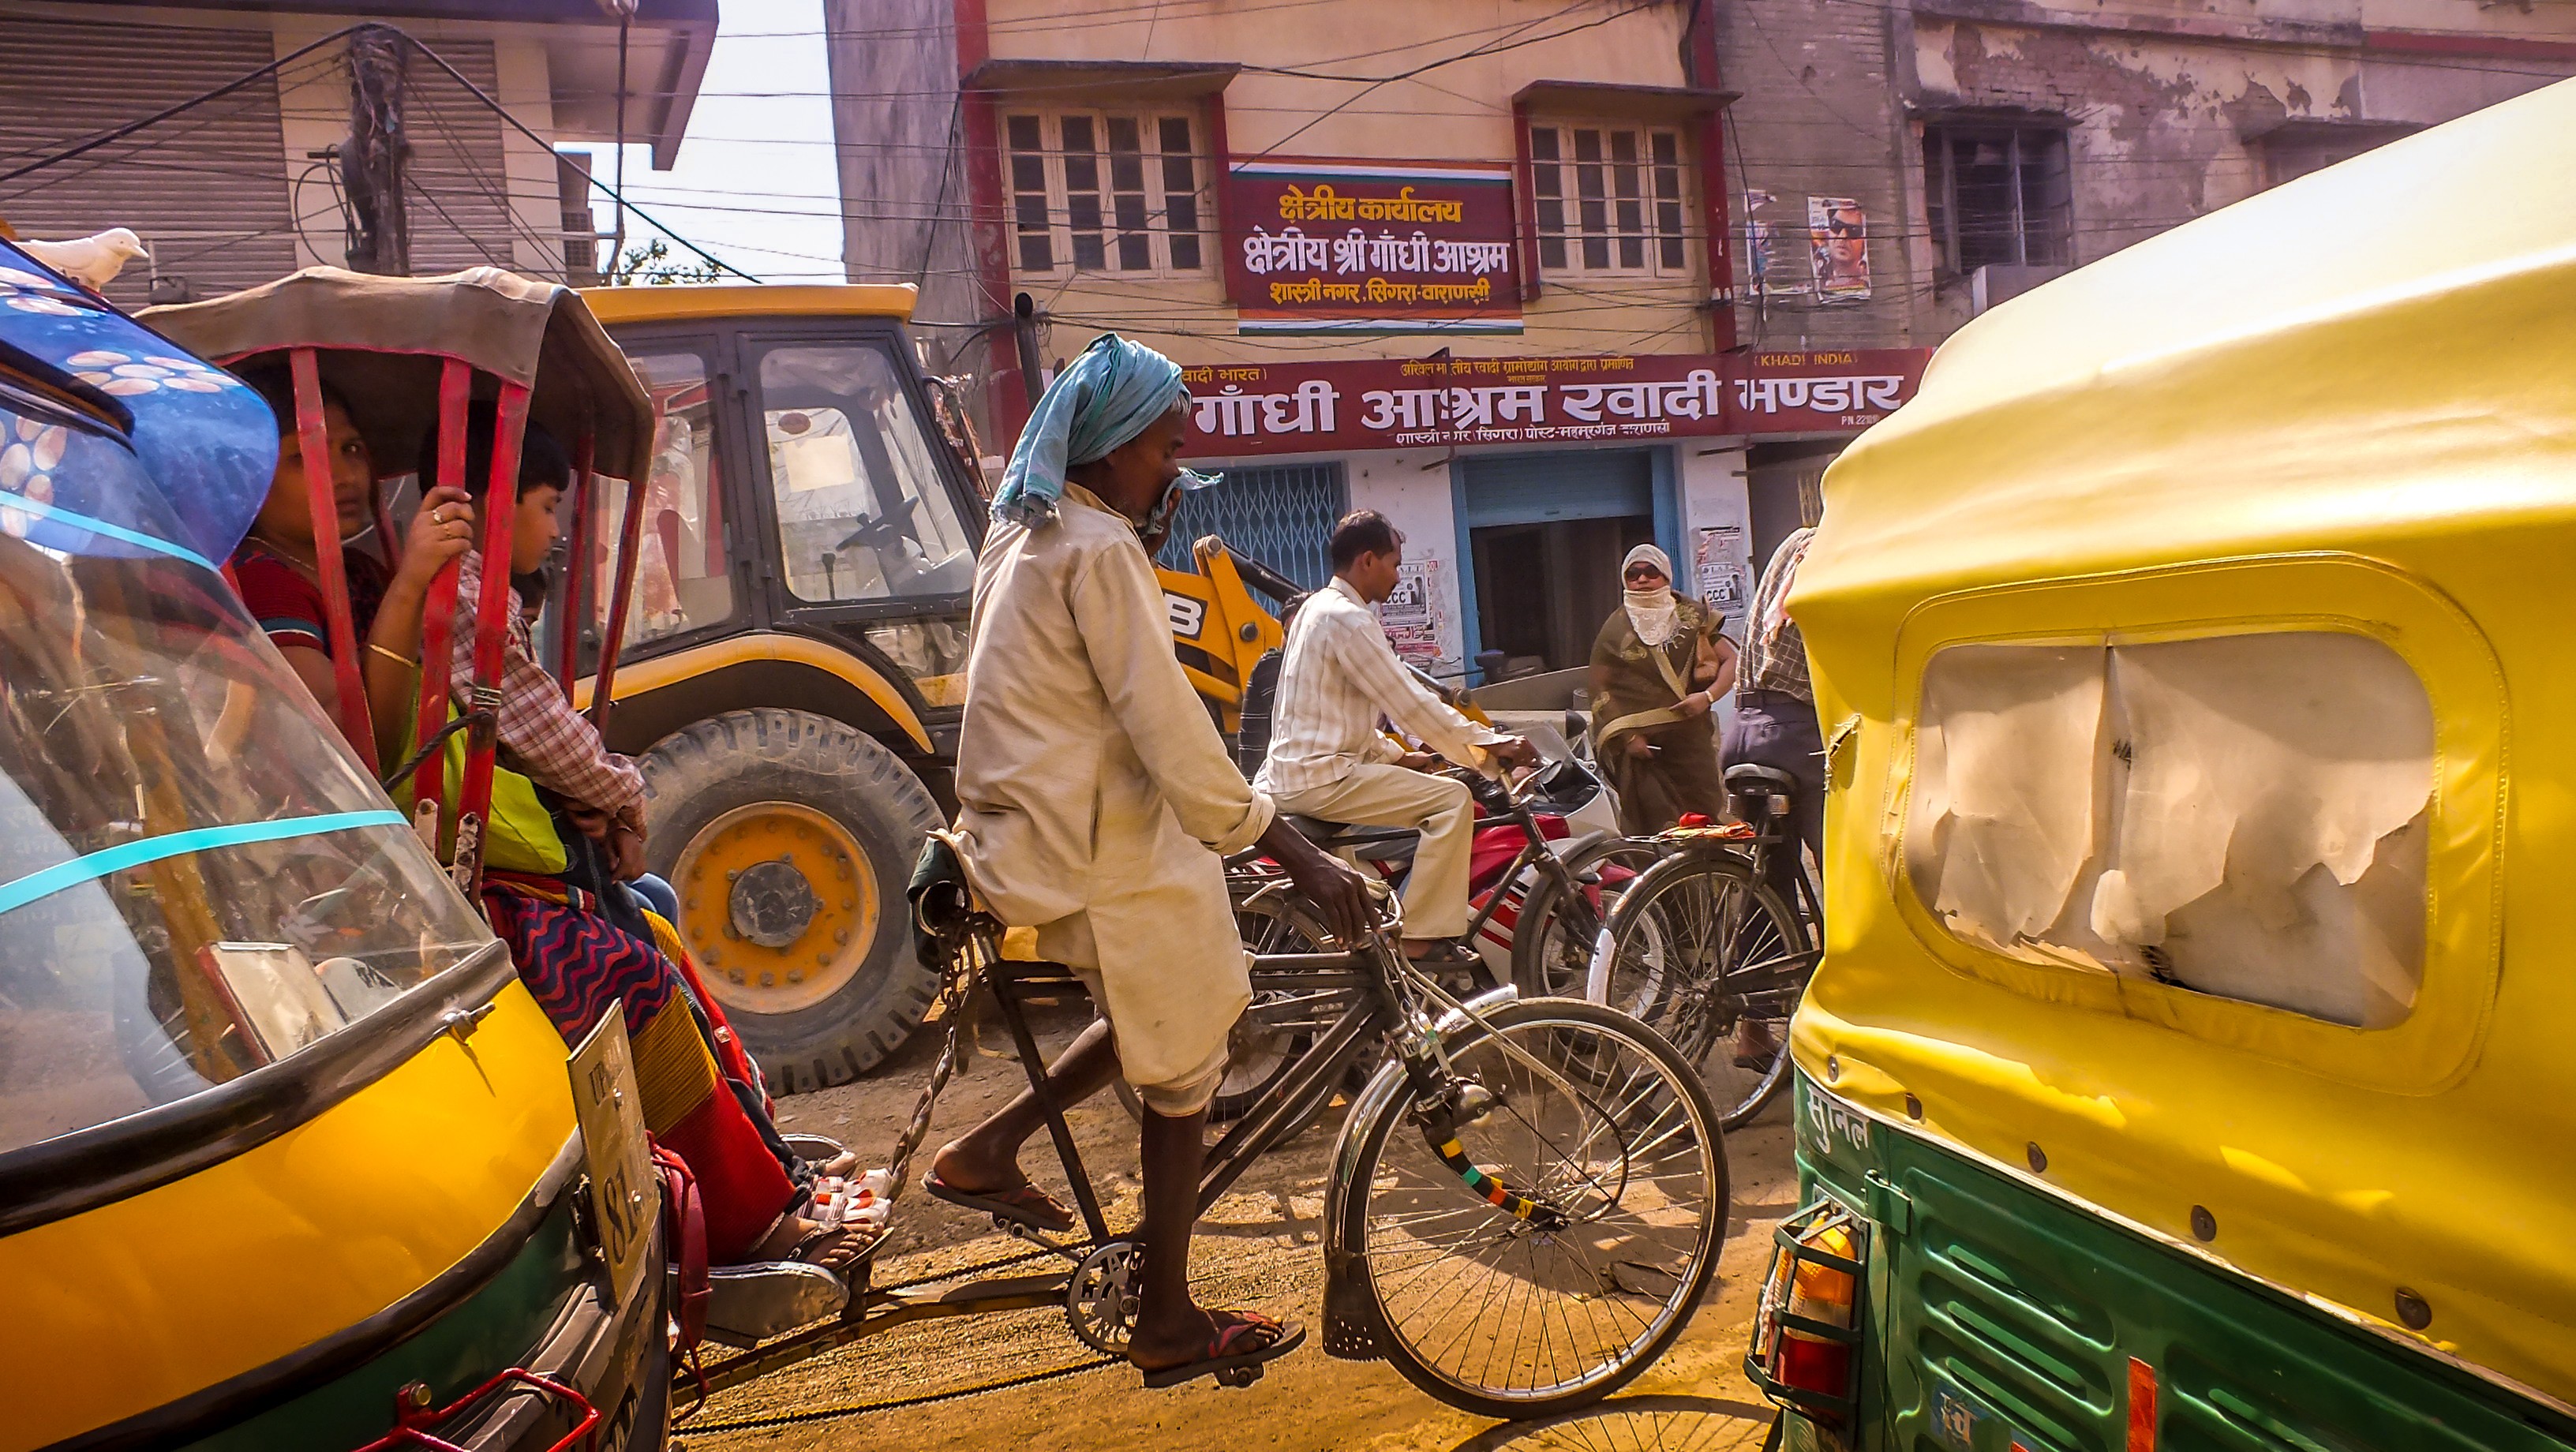
street, bicycle, city, travel, transport, vehicle, journey, asia, market, tourism, india, hindu, rickshaw, varanasi, puri, sapta, tuk, crowded